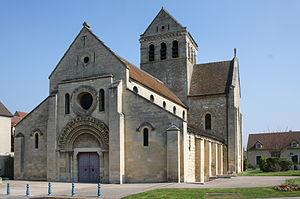
L’église Sainte-Anne de Gassicourt est une église